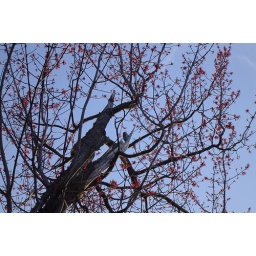
This guy was in a tree in our backyard this afternoon. He sounded like a machine gun!